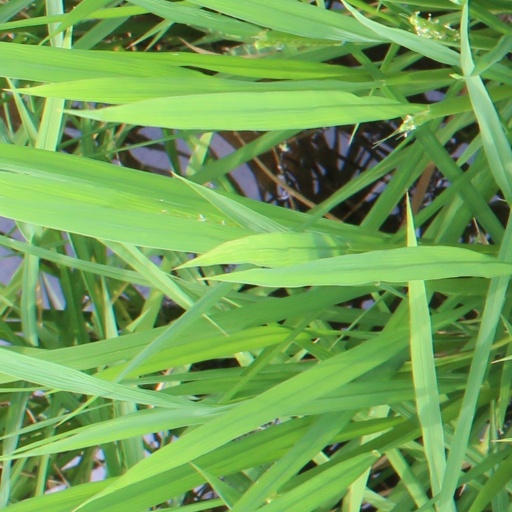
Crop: rice